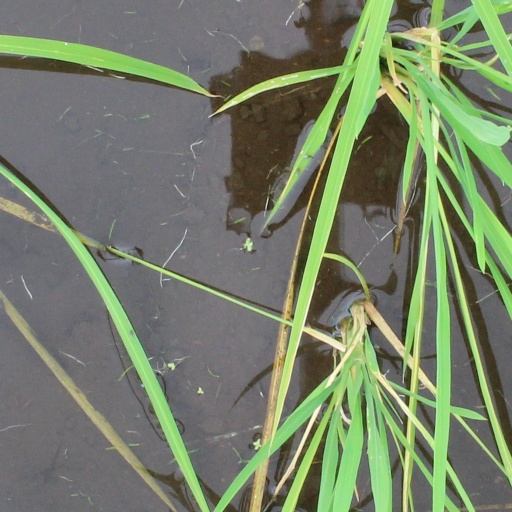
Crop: rice